Negro cloth

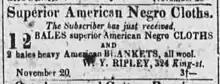
"Superior American Negro Cloths" advertised in a Charleston, South Carolina newspaper in 1826

Negro cloth or Lowell cloth was a coarse and strong cloth used for slaves' clothing in the West Indies and the Southern Colonies. The cloth was imported from Europe (primarily Wales) in the 18th and 19th centuries.